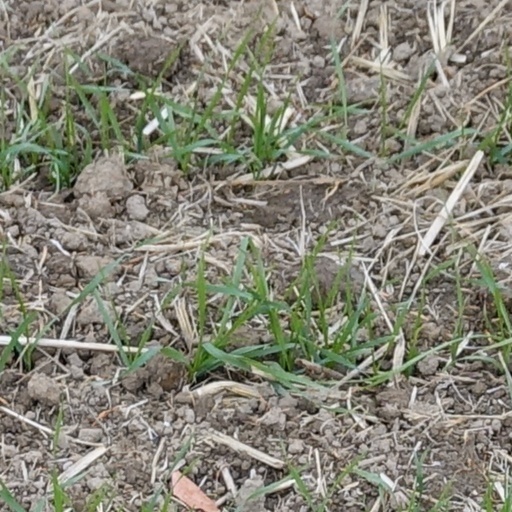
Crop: wheat